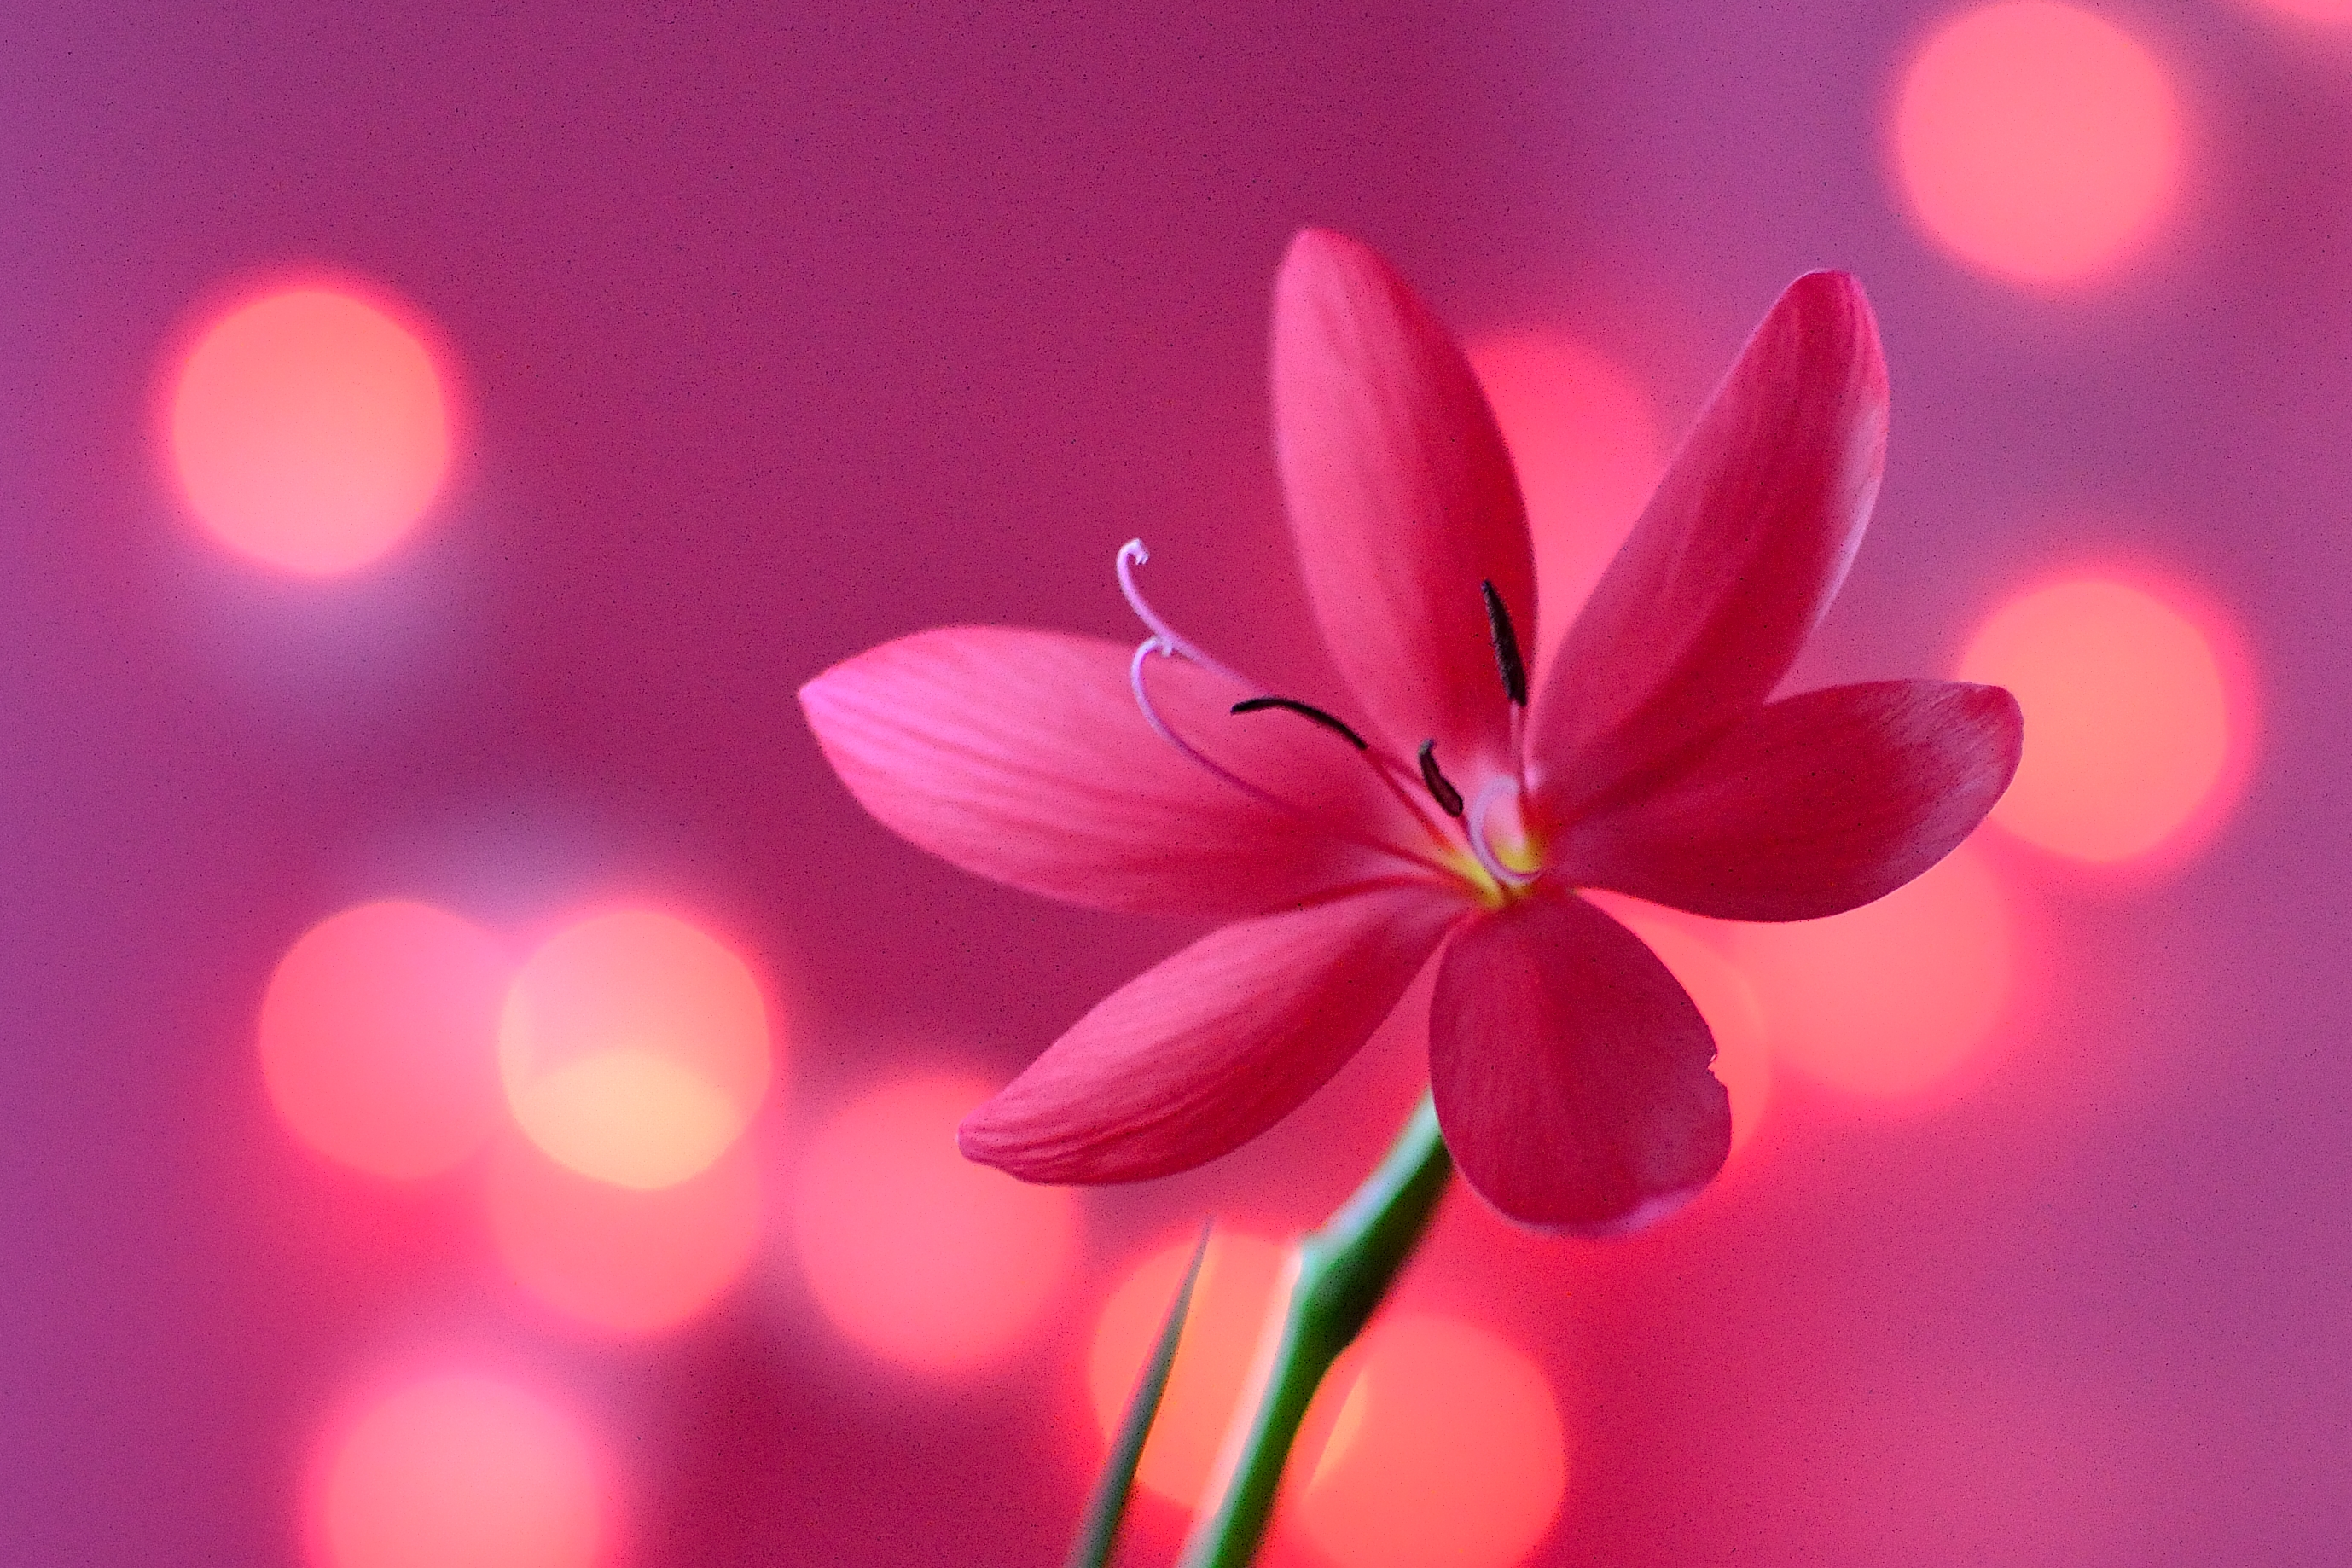
blossom, bokeh, plant, flower, petal, red, macro, closeup, pink, flora, flowers, close up, lights, macro photography, flowering plant, computer wallpaper, land plant